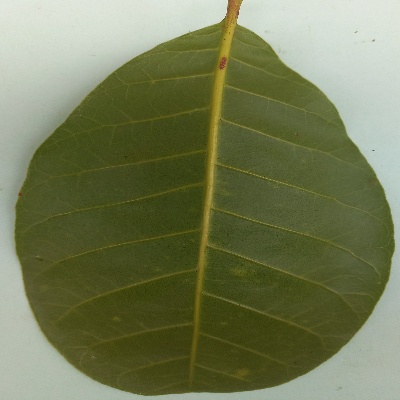
Crop: Cashew
Condition: healthy